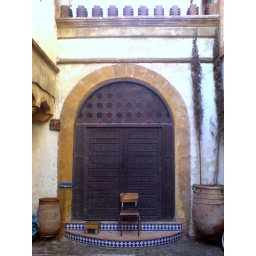
On the other side of the door there is a large room and the atlatic in every window